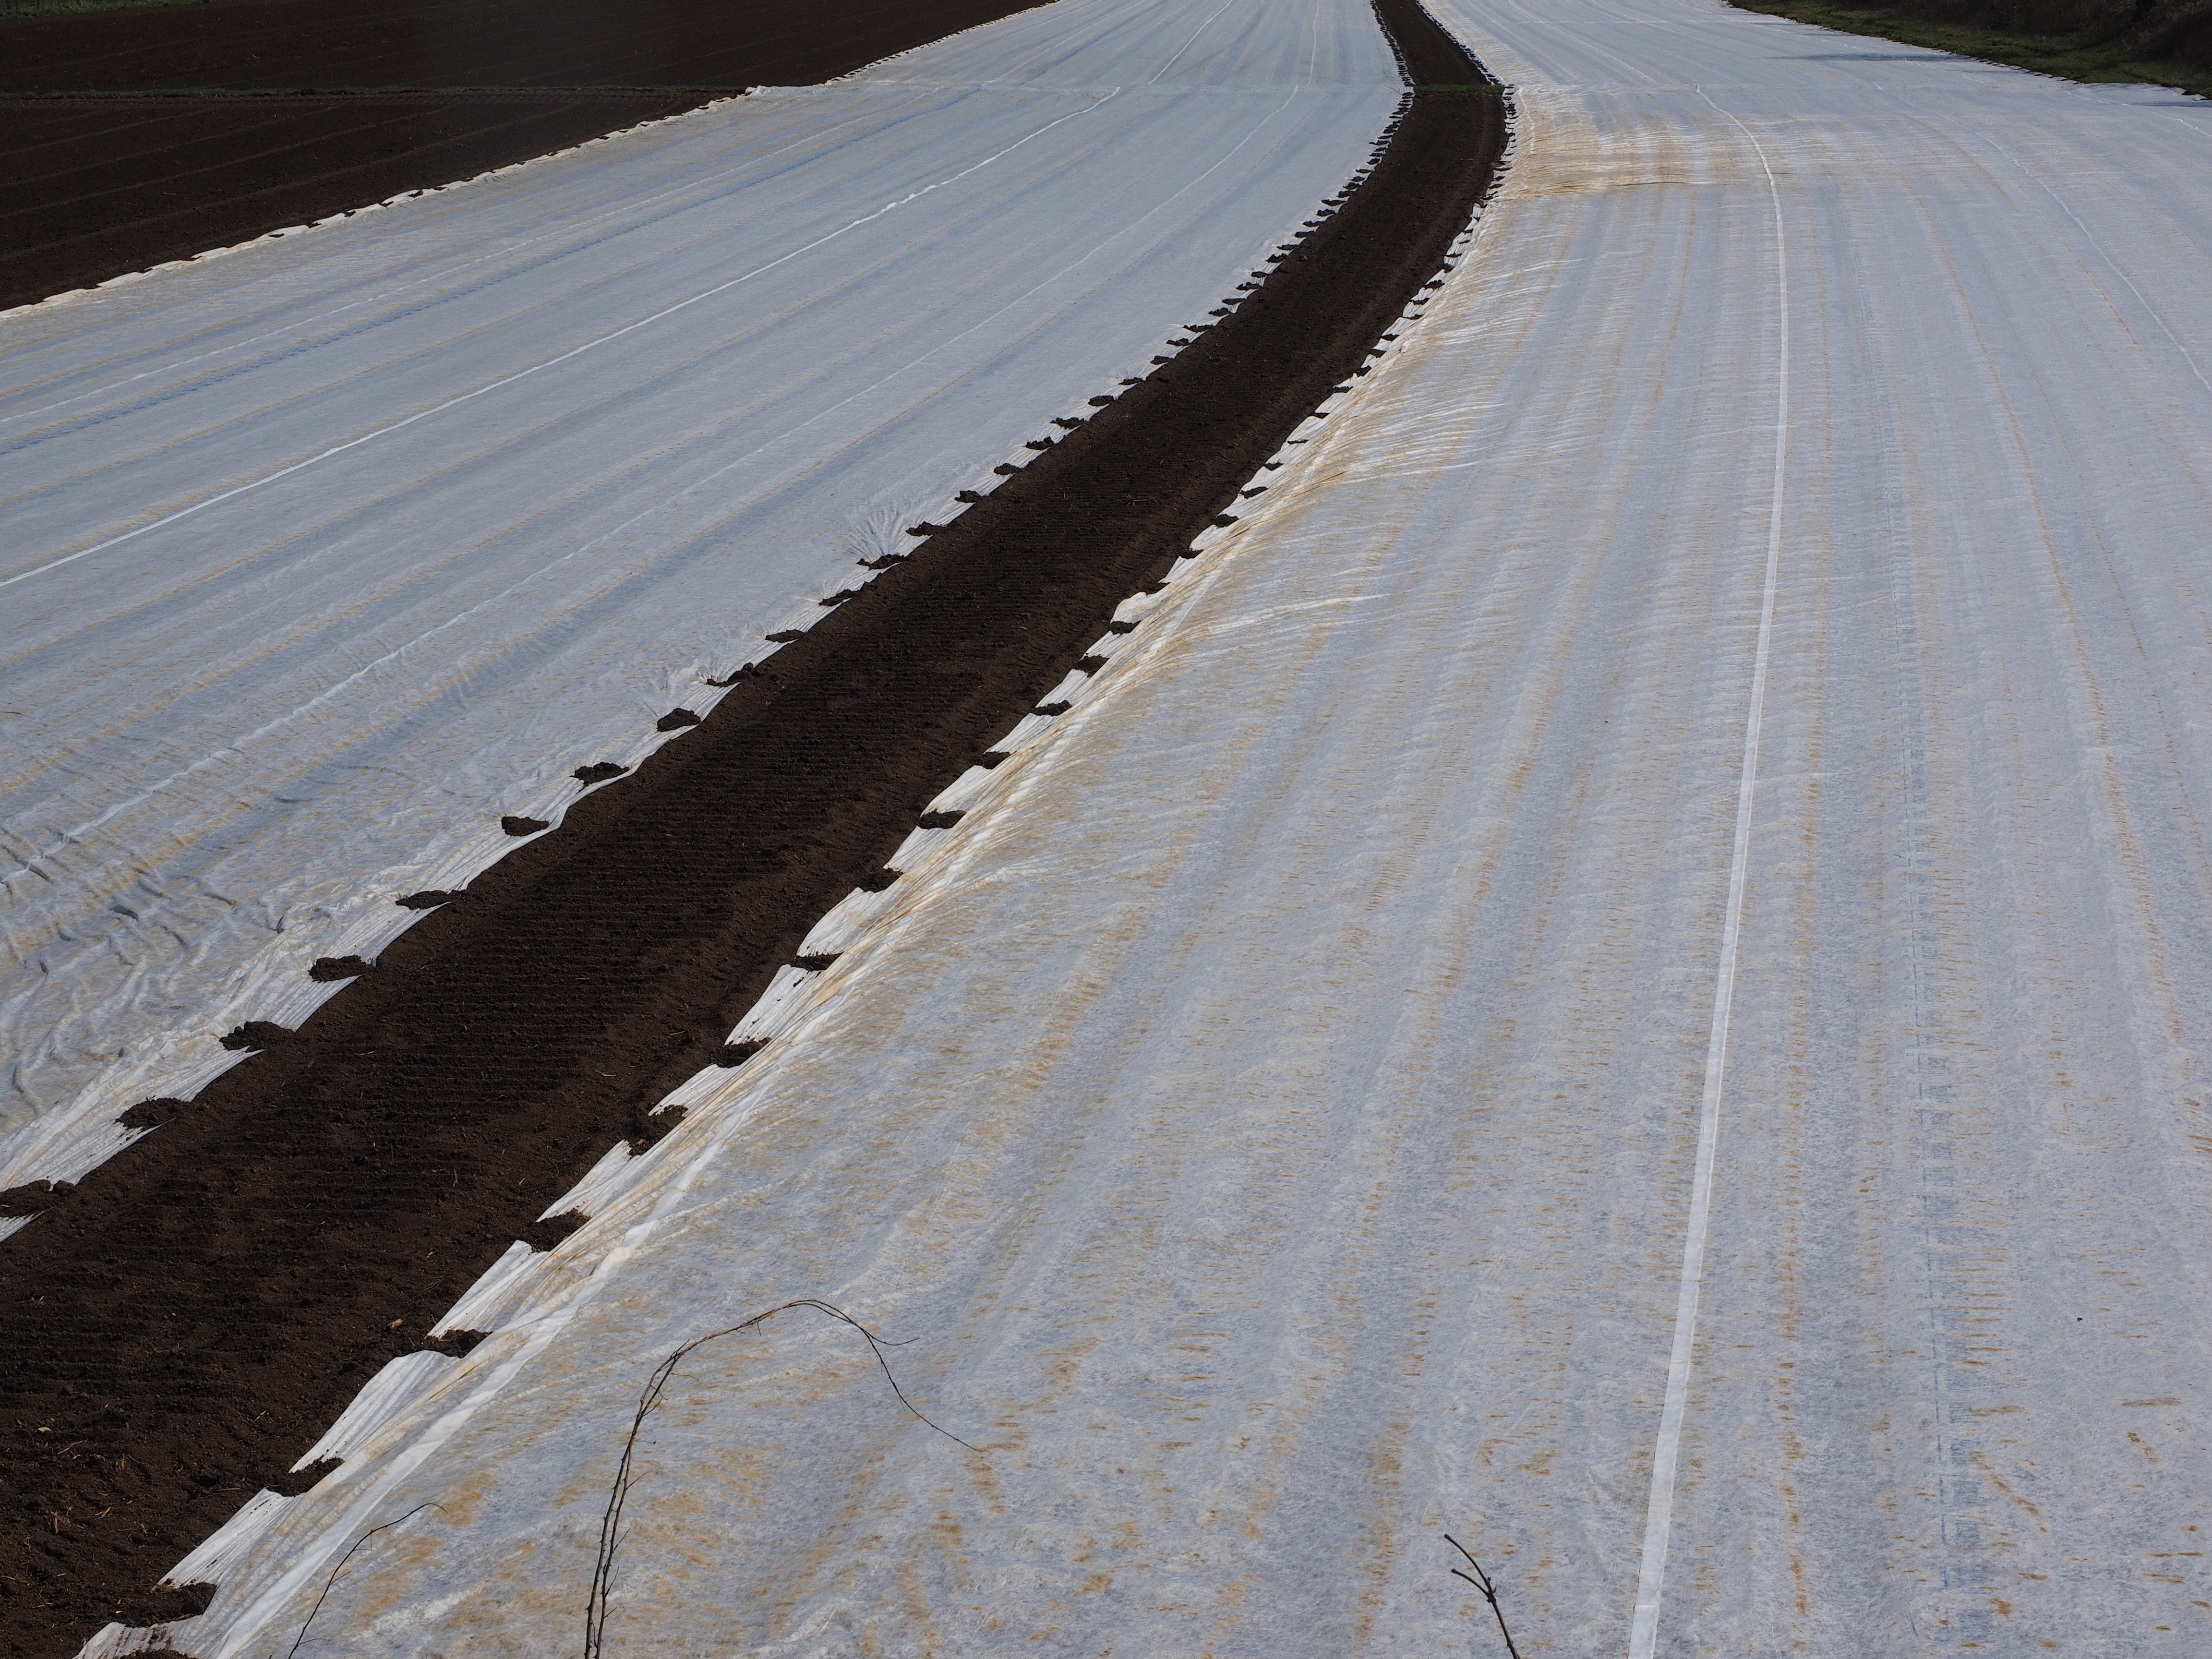
sand, snow, wing, track, road, field, seed, roof, plane, line, covered, agriculture, cultivation, infrastructure, vegetables, cover, protect, asparagus, arable, vegetable growing, protective, sowing, field order, asparagus field, asparagus cultivation, plan coverage, growing trays, outdoor structure